One Nation Under Surveillance

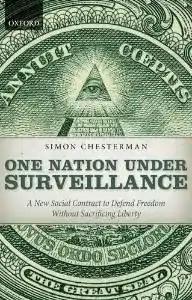
Cover of "One Nation Under Surveillance"

One Nation Under Surveillance: A New Social Contract to Defend Freedom Without Sacrificing Liberty is a book by Simon Chesterman, Dean and Professor at the National University of Singapore Faculty of Law.